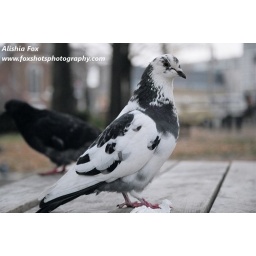
Was sitting at the park when this interesting pigeon landed right in front of my Camera